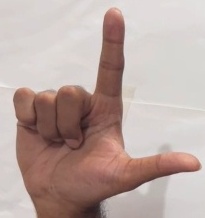
ASL sign: L